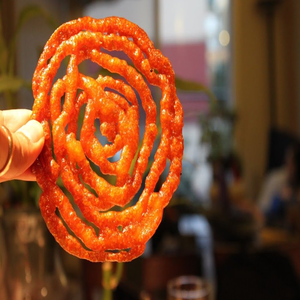
Dish: jalebi